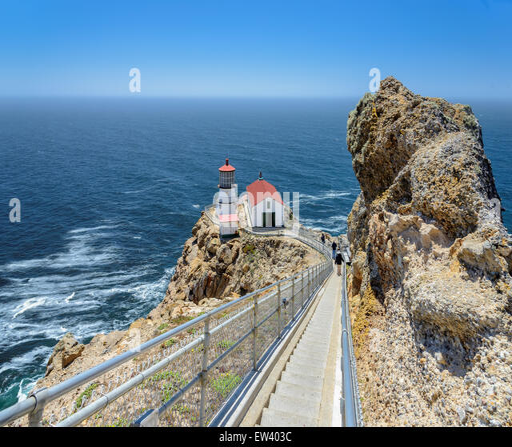
ladder down to the sea and lighthouse on the rock .